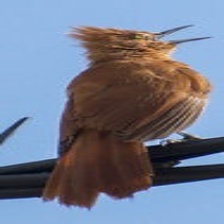
Species: CAATINGA CACHOLOTE
Scientific name: PSEUDOSEISURA CRISTAT